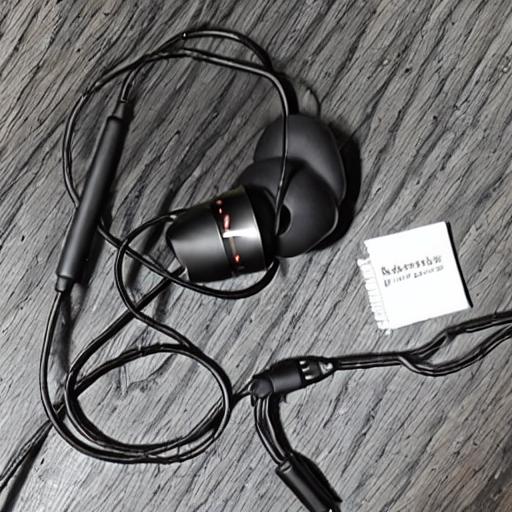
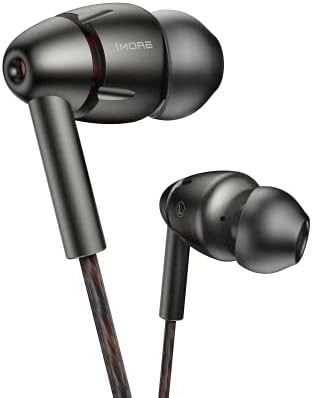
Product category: headphones
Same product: no